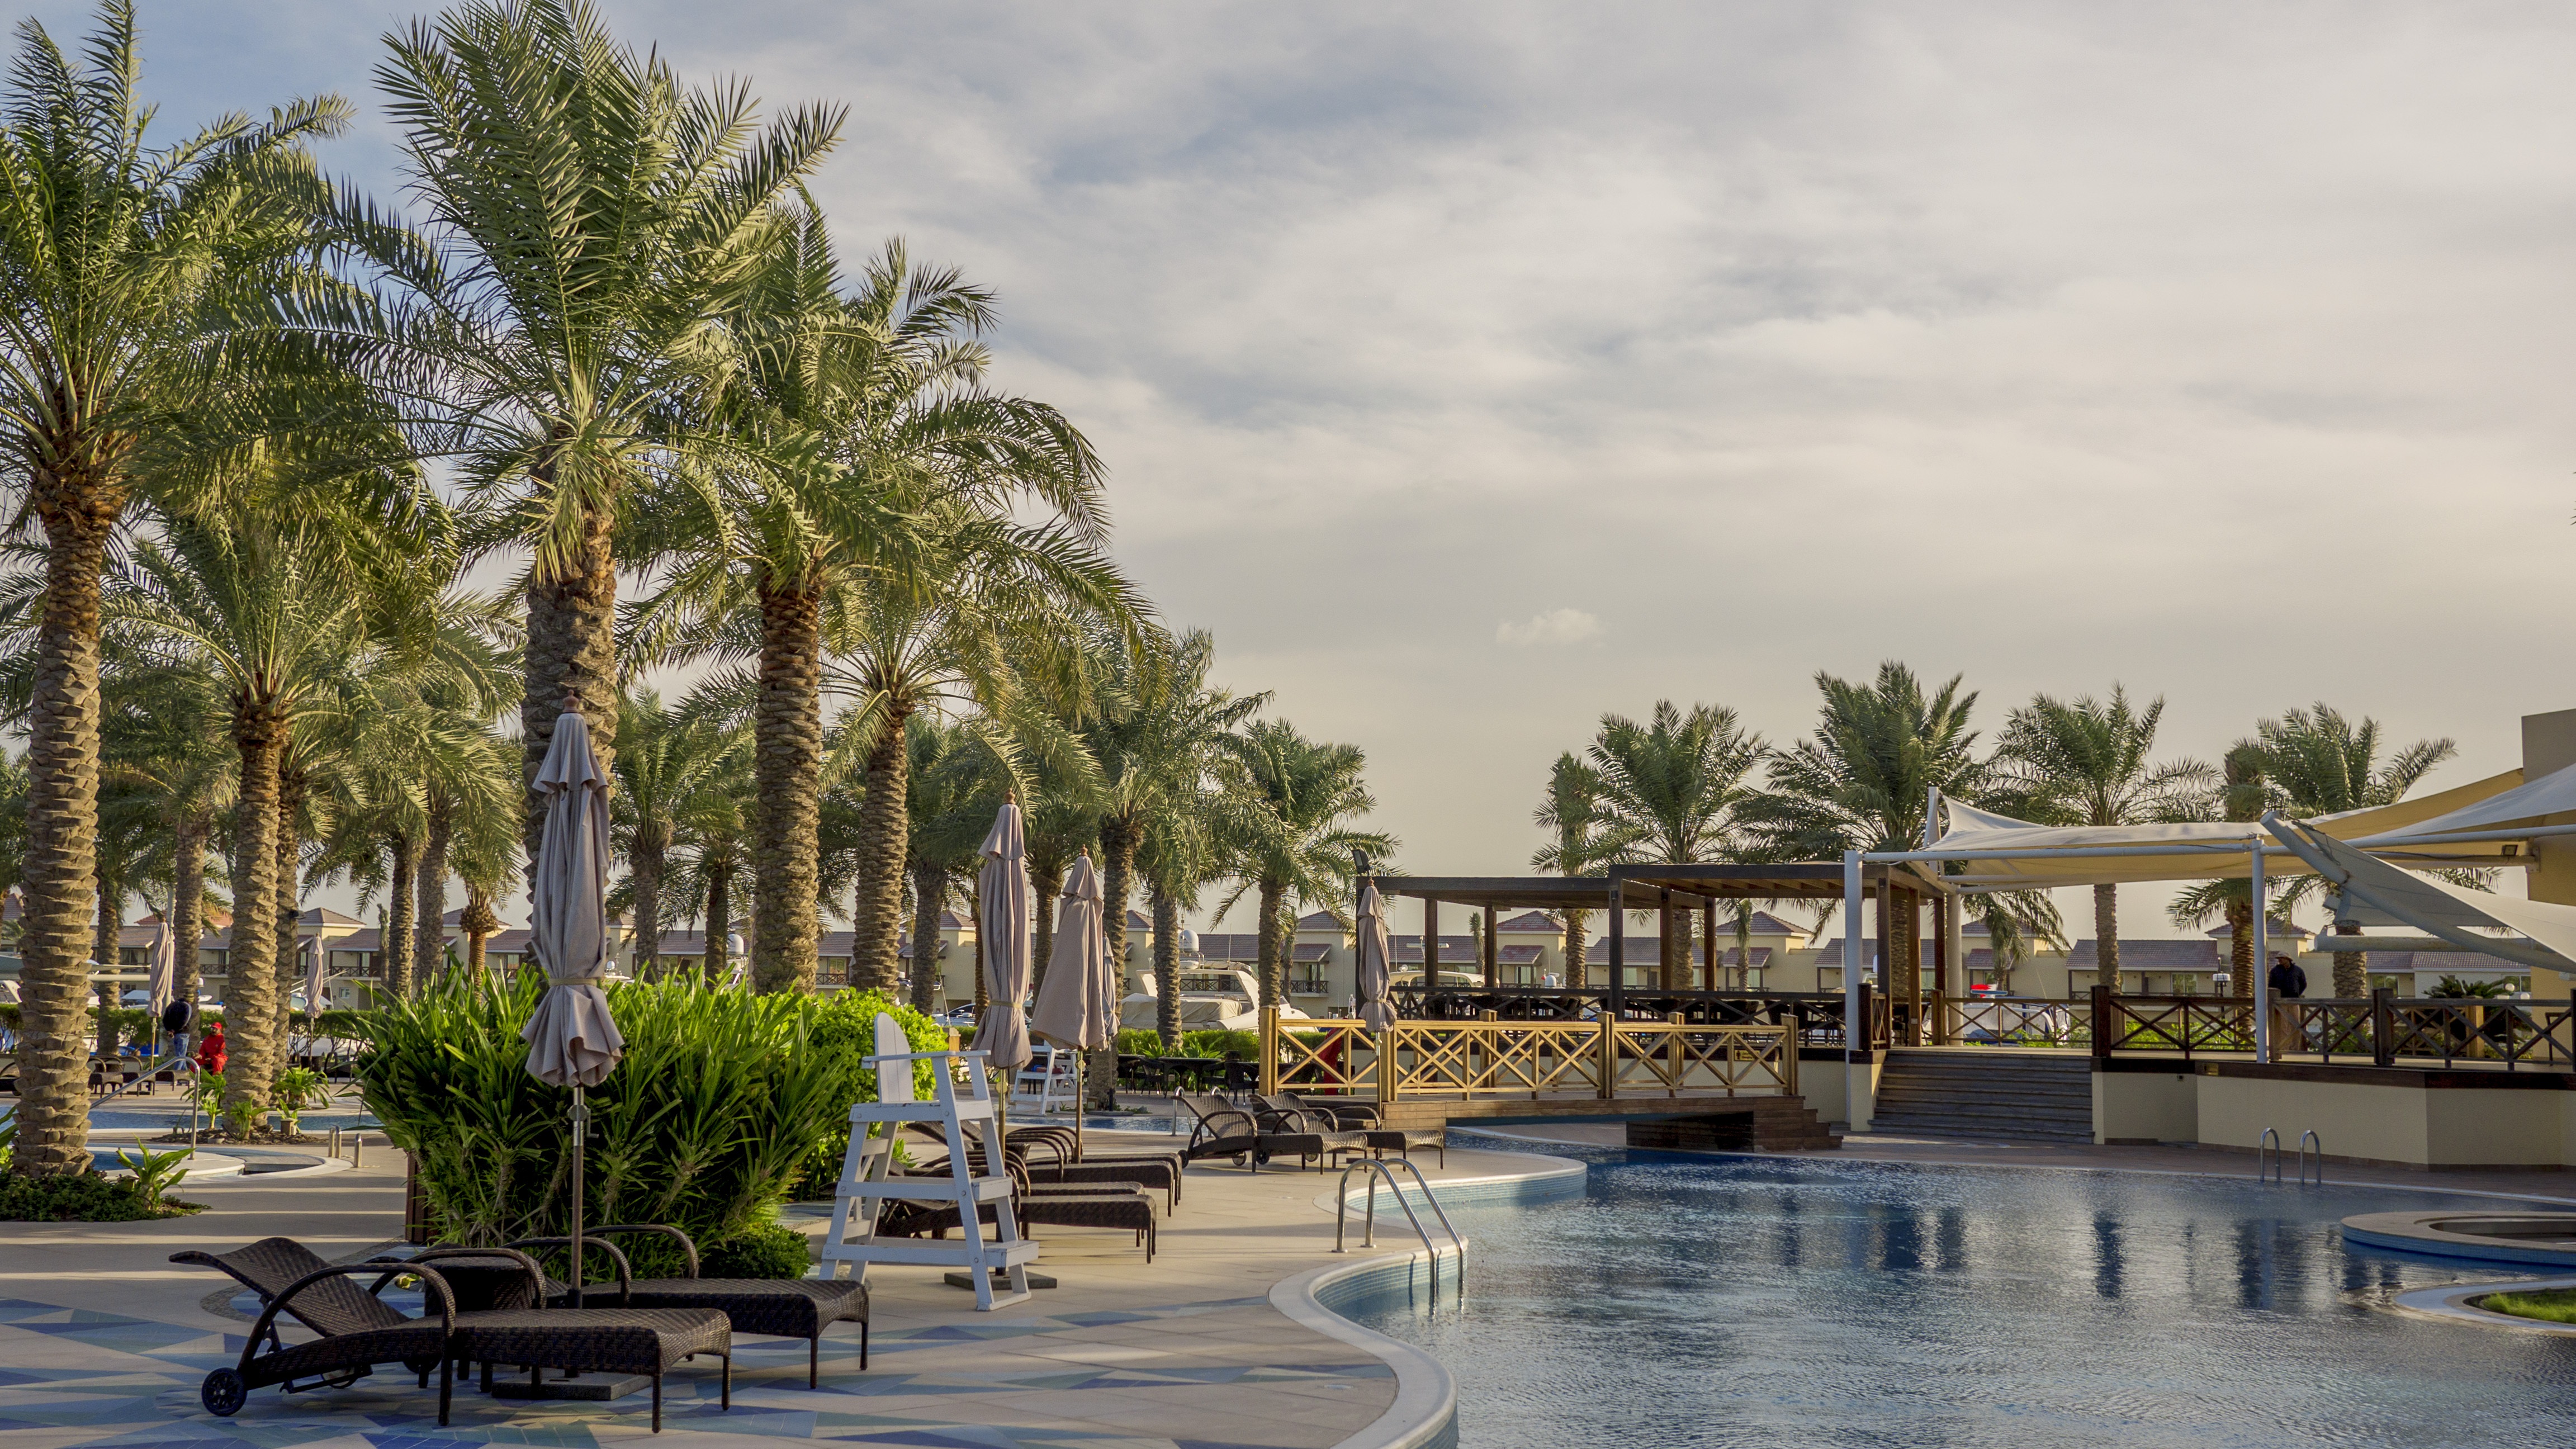
beach, sea, tree, water, nature, outdoor, dock, walkway, summer, vacation, travel, recreation, pool, swimming pool, palm, plaza, holiday, marina, tourism, waterway, swimming, hotel, resort, town square, estate, arabic, condominium, arab, bahrain, arecales, al bander resort, albander resort